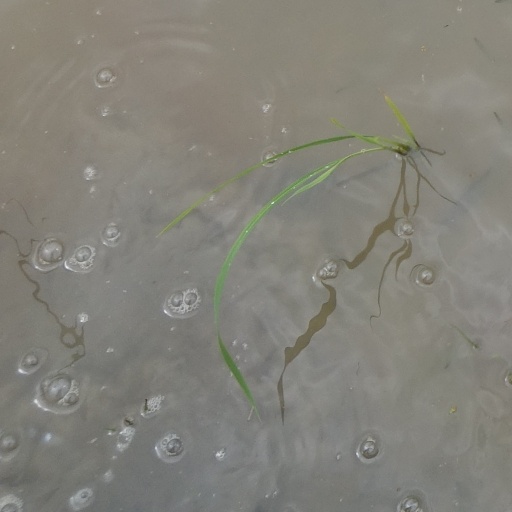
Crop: rice